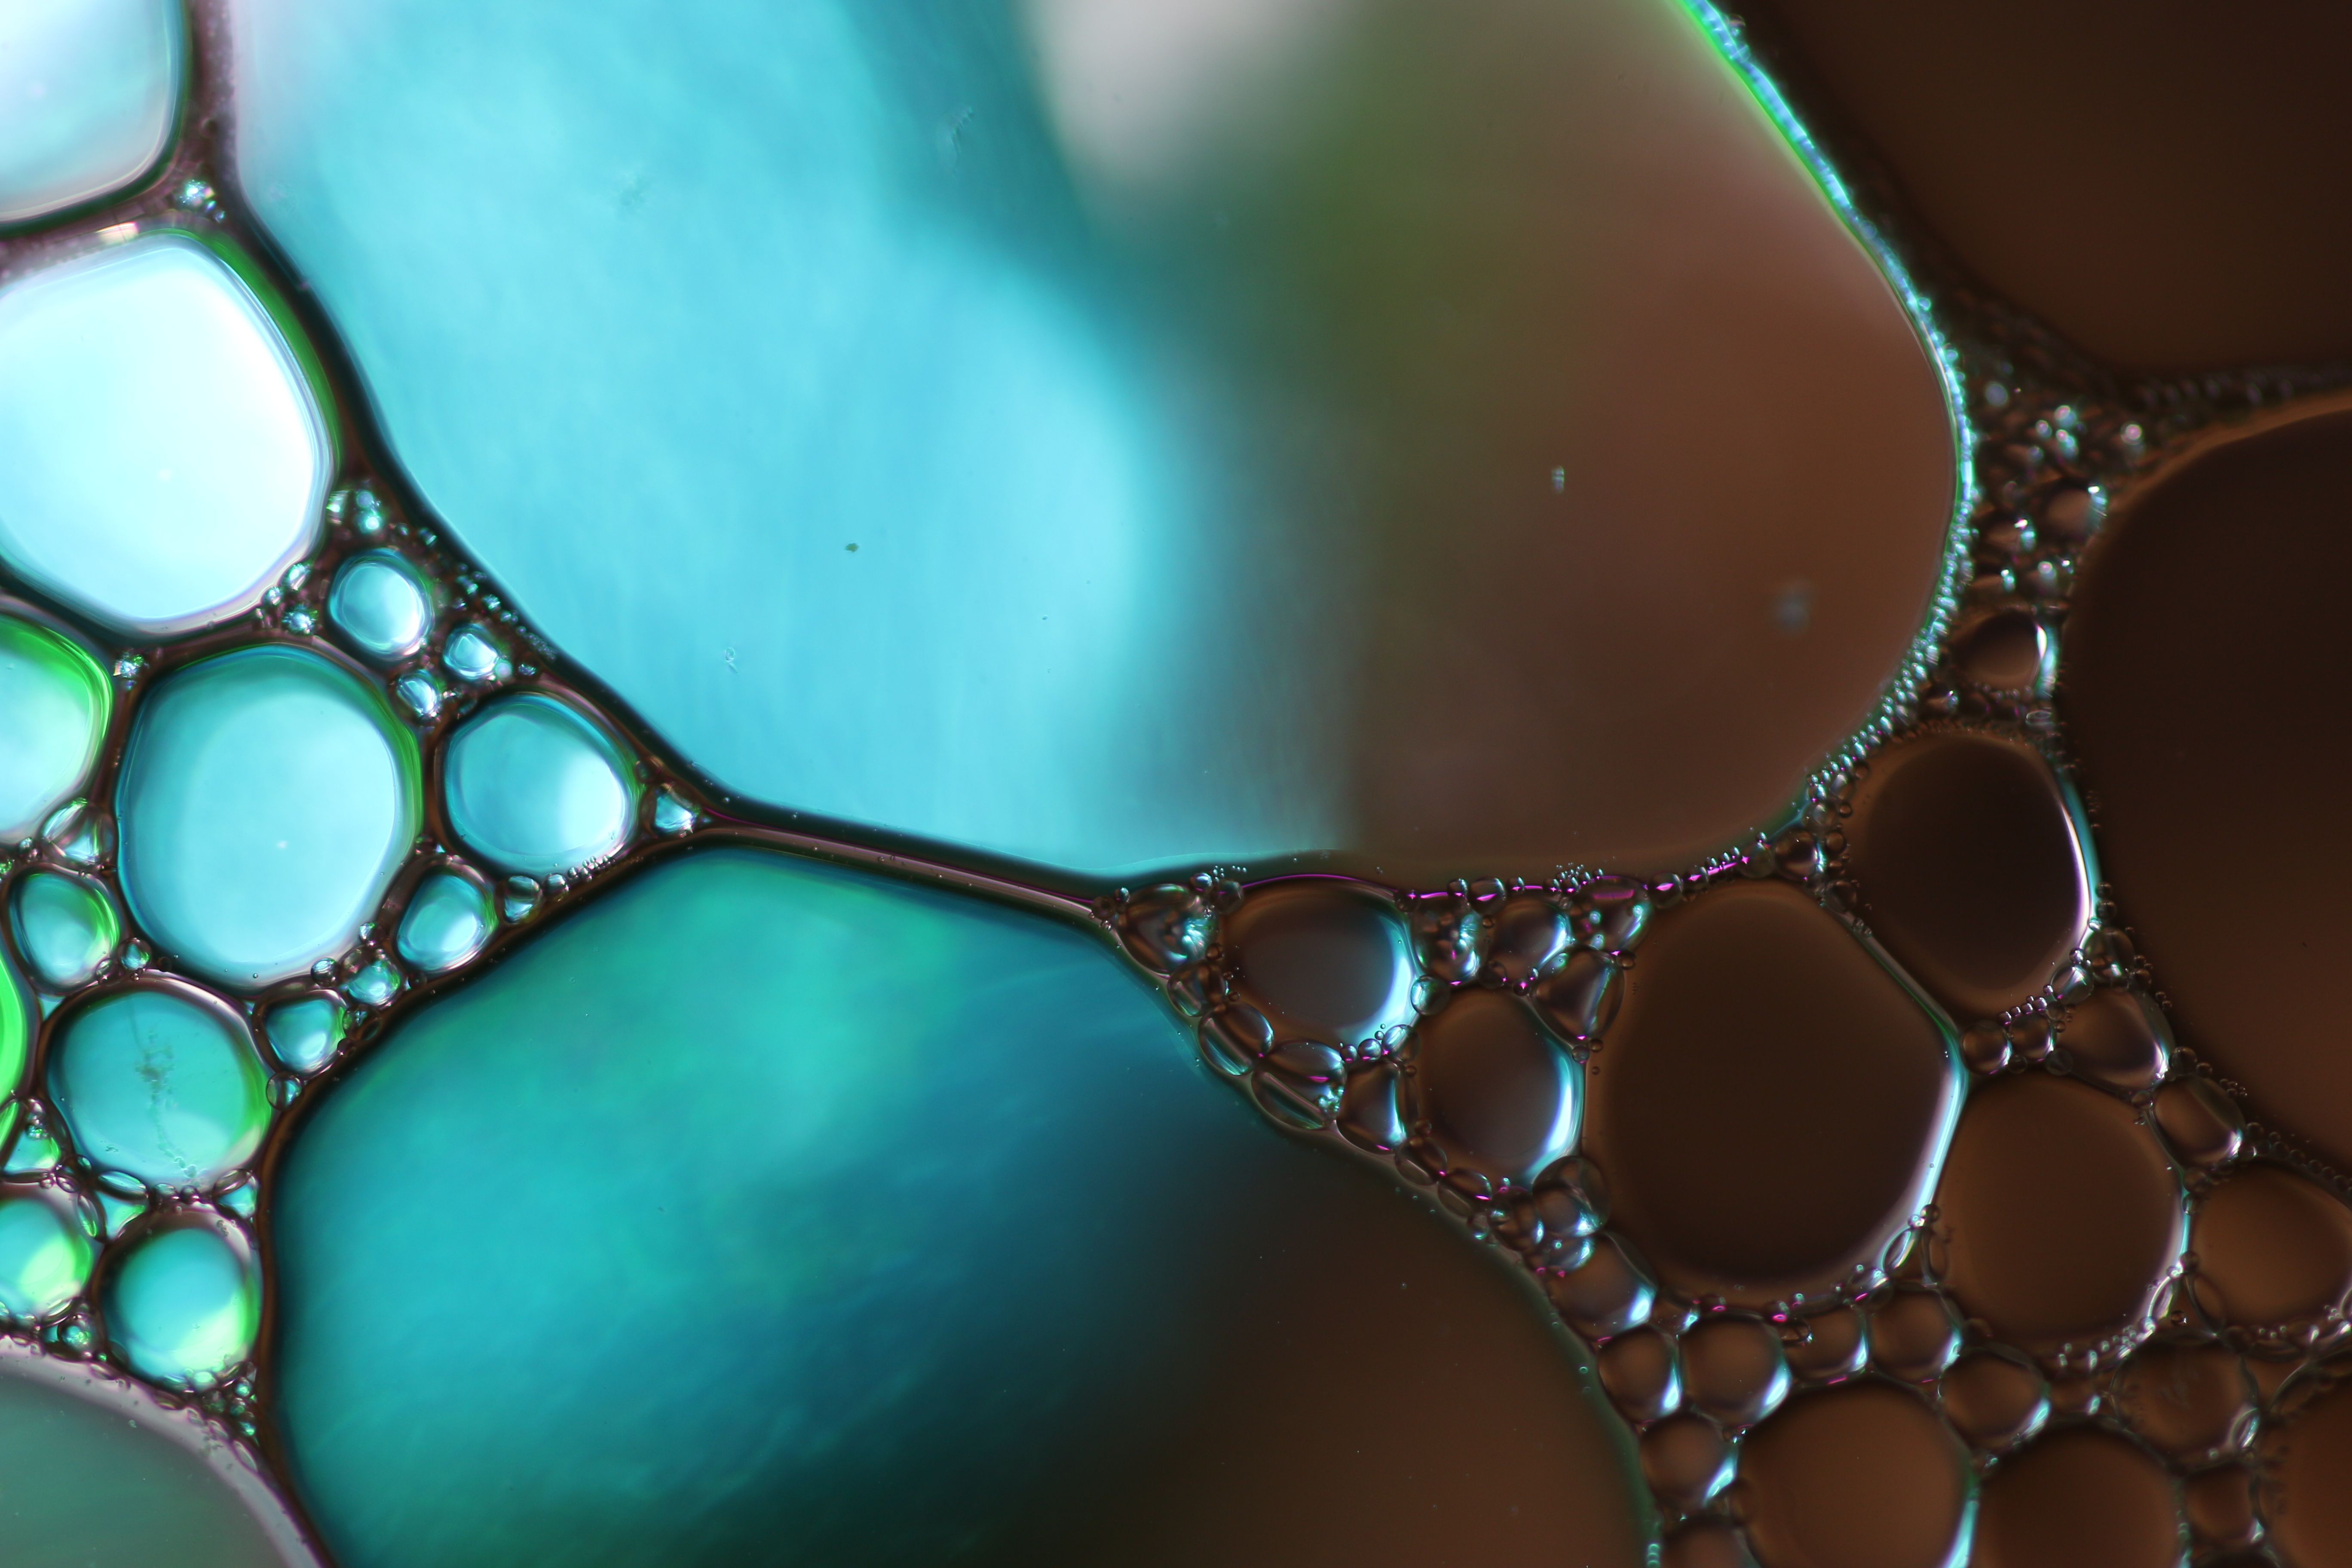
drop, dew, liquid, abstract, photography, texture, leaf, petal, glass, green, color, macro, blue, close, circle, close up, jewellery, glasses, oil, macro photography, oil in water, oil eye, fashion accessory